Bitetto–Palo del Colle railway station

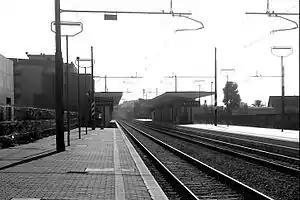
Bitetto-Palo del Colle railway station

Bitetto-Palo del Colle is a railway station in Bitetto, Italy. The station is located on the Bari–Taranto railway. The train services are operated by Trenitalia.